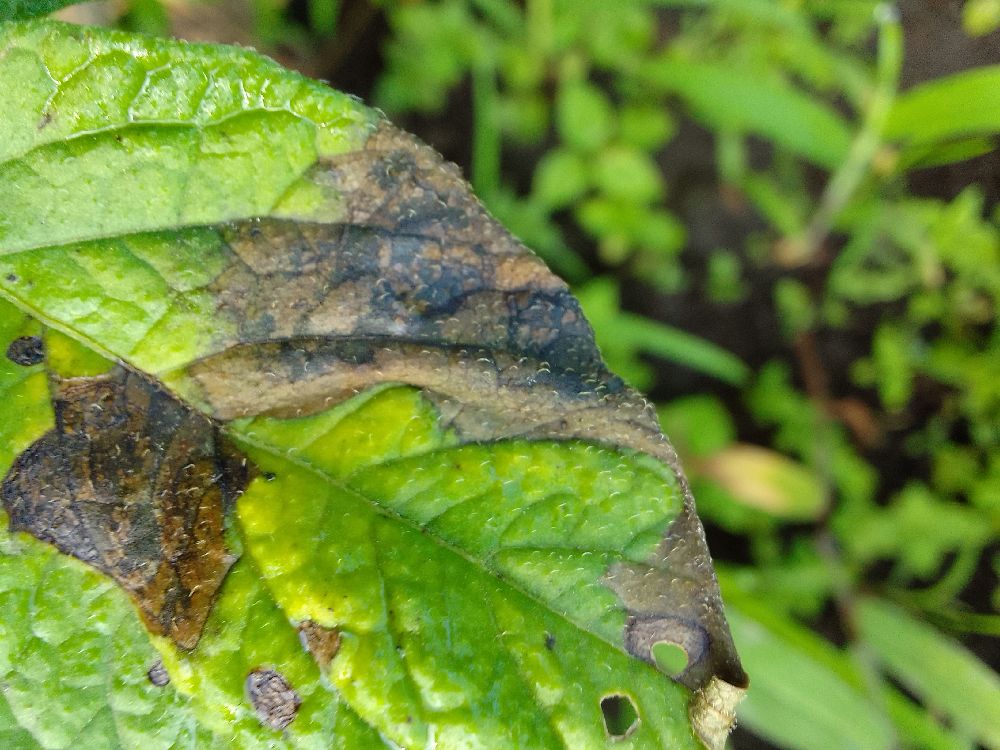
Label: Late blight